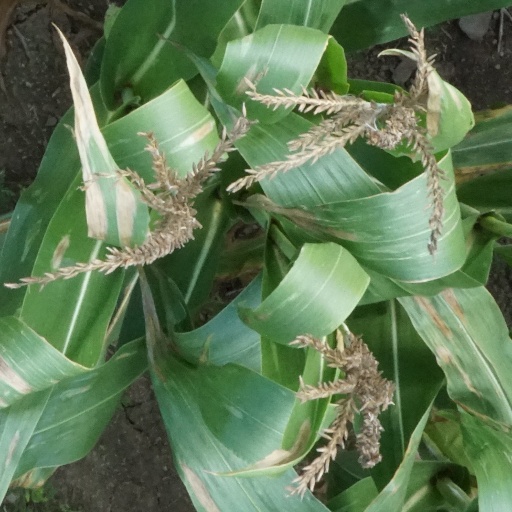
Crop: maize; corn